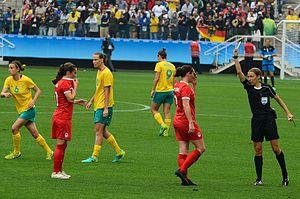
Le tournoi féminin de football aux Jeux olympiques d'été de 2016 se tient dans sept stades situés dans six villes brésiliennes du 3 au 19 août 2016.
Le mercredi 3 août 2016 est le premier jour de compétitions des Jeux olympiques d'été de 2016 se déroulant à Rio de Janeiro au Brésil. Toutefois, il ne s'agit pas de l'ouverture officielle de ces Jeux puisque la cérémonie d'ouverture ne se déroule que le 5 août au Stade Maracanã, soit deux jours plus tard. En effet, depuis les Jeux de Sydney en l'an 2000 les tournois masculins et féminins de football débutent deux jours avant la cérémonie d'ouverture en raison de contraintes liées au temps de récupération obligatoire entre les matchs et au calendrier des Jeux olympiques strictement limité à seize jours par le CIO.